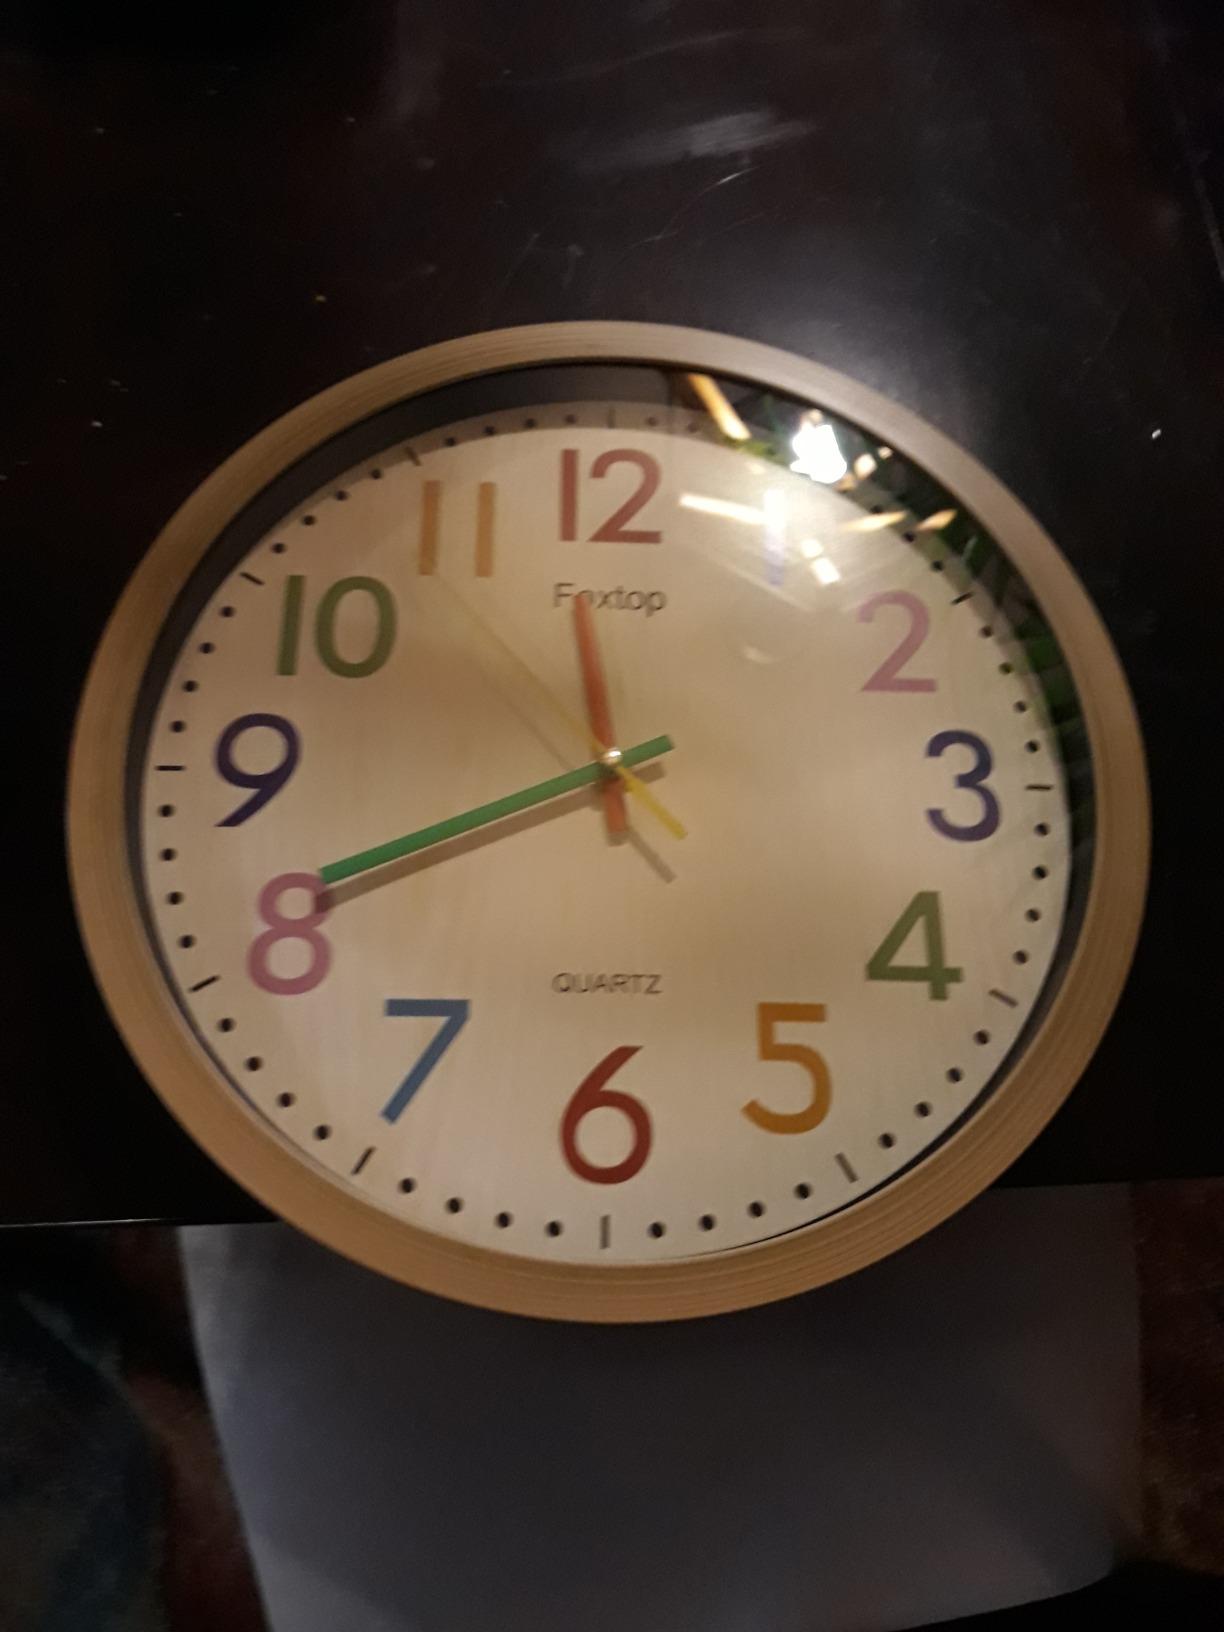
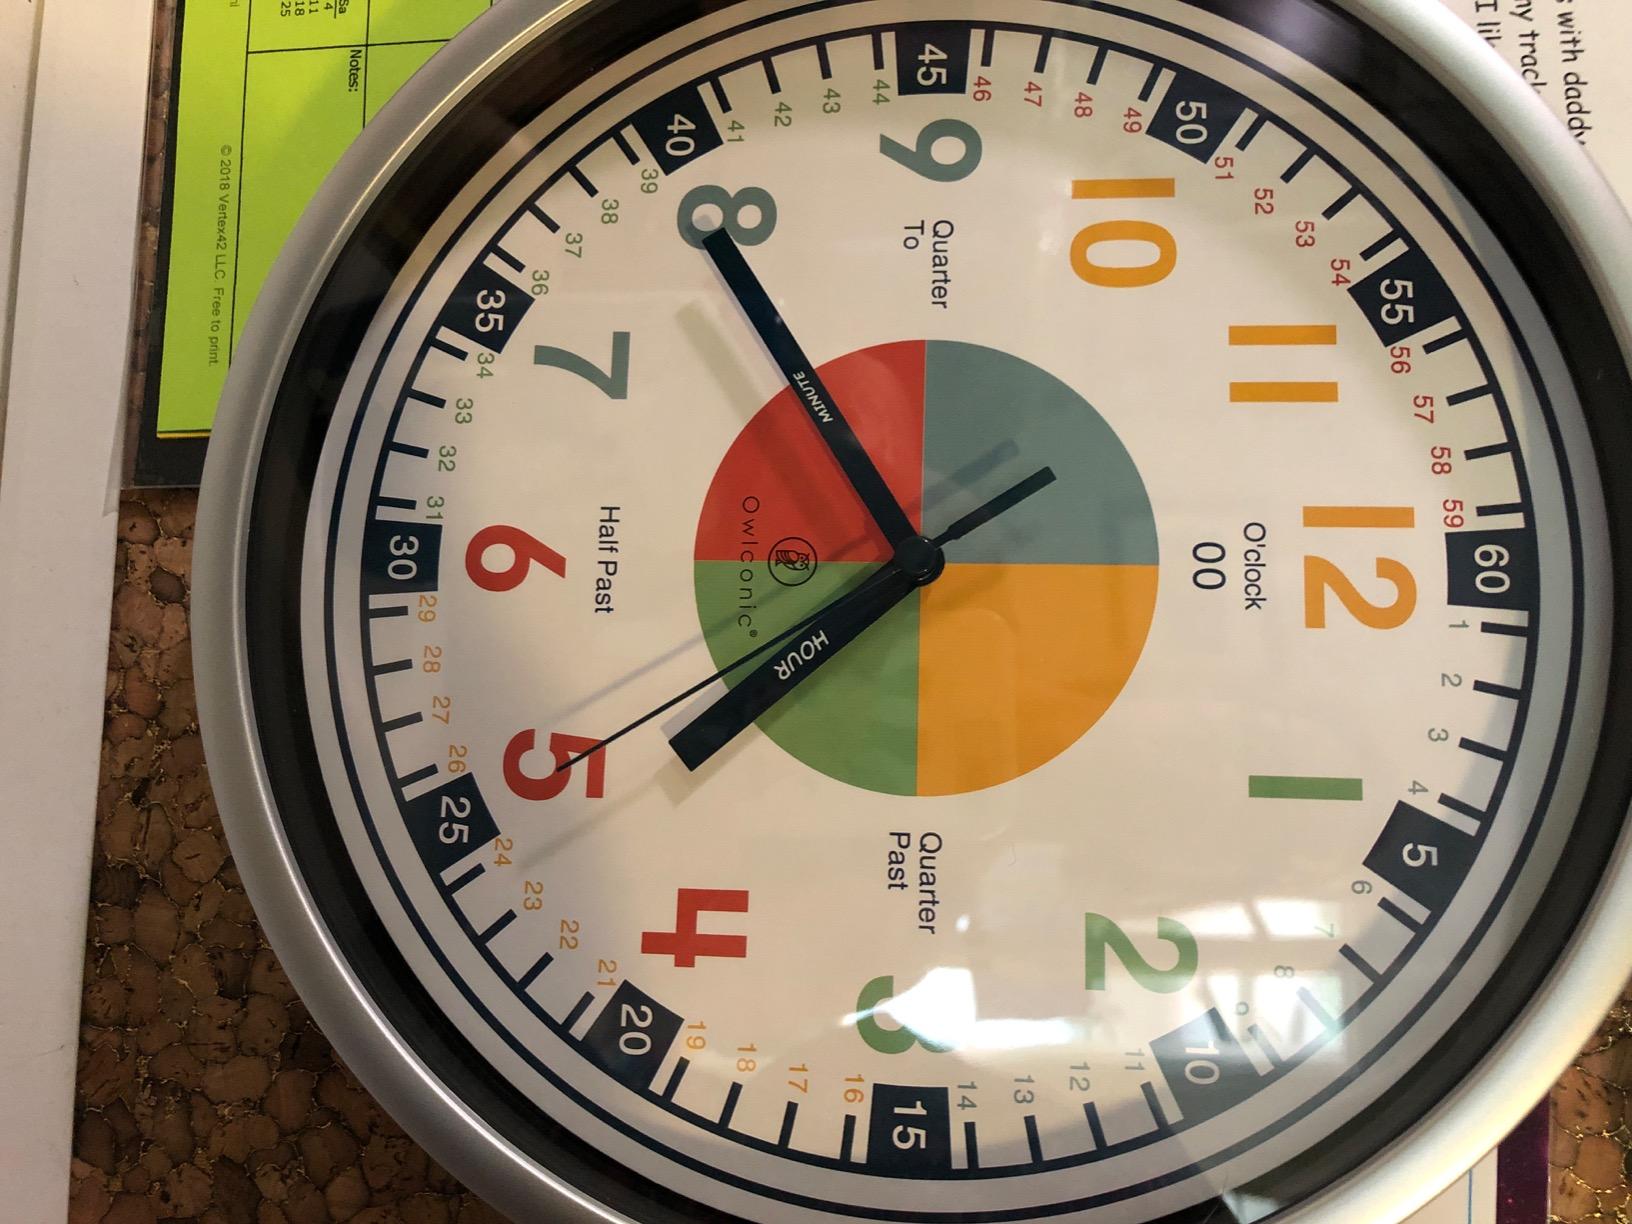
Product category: clock
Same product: no